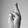
ASL letter: R